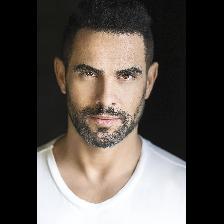
Label: Human